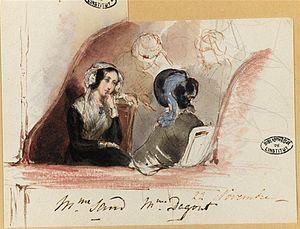
Aquarelle représentant George Sand (1804-1876) et la comtesse Marie d'Agoult (1805-1876) dans une loge au théâtre, par Mathilde Odier née de Laborde (1815-1904). George Sand est le pseudonyme d'Amantine Aurore Lucile Dupin de Francueil, baronne Dudevant, romancière, auteur dramatique, critique littéraire française et journaliste.
George Sand [ ʒɔʁʒ sɑ̃ːd], pseudonyme d'Amantine Aurore Lucile Dupin, par mariage baronne Dudevant, est une romancière, dramaturge, épistolière, critique littéraire et journaliste française, née à Paris le 1ᵉʳ juillet 1804 et morte au château de Nohant-Vic le 8 juin 1876. Elle compte parmi les écrivains les plus prolifiques, avec plus de 70 romans à son actif et 50 volumes d'œuvres diverses dont des nouvelles, des contes, des pièces de théâtre et des textes politiques.